Fall of the dictatorship of Primo de Rivera

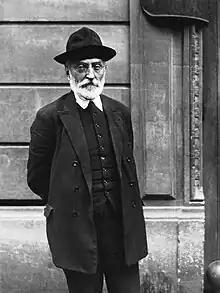
Miguel de Unamuno exiled in Paris (1925).

The management of promotions had always been a very controversial issue, especially in the Infantry, since the "junteros" defended that only seniority should be taken into account, while the "Africanists" supported war merits. Progressively, the Dictatorship took control of the Board of Classification of Generals and Colonels, so it was Primo de Rivera who ultimately decided the promotions, rewarding the like-minded military and punishing the critics. A Royal Decree of July 4, 1926, established that it was not necessary to communicate the reasons why certain chiefs and officers had not been promoted and furthermore denied them any possibility of appeal. The resulting arbitrariness in promotions —which became evident especially after the landing of Al Hoceima in which a flood of promotions for war merits took place— motivated the distancing of some chiefs and officers who began to conspire against the Dictatorship by contacting politicians of the parties of the turn dislodged from power. "Many of the memoirs and political works written by military officers during these and later years reveal personal grievances, rather than an anti-dictatorial militancy based on deep ideological convictions", said Gonzalez Calleja. "The concentration of power in the hands of the Marquis of Estella (something habitual in his way of governing) and his arbitrariness when exercising it (also a classic primorriverista), decreeing dazzling promotions within the Army, generally of Africanists, led numerous generals and colonels to gradually position themselves against the dictator", emphasized Alejandro Quiroga.